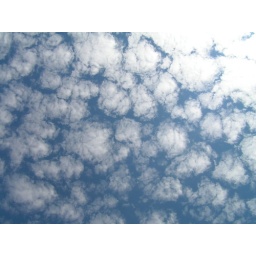
I took this to remember lying on the beach looking up at that wonderful sky in Halkidiki